After Henry (TV series)

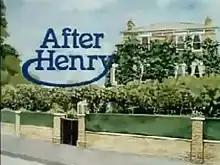

After Henry is a British sitcom that aired on ITV from 4 January 1988 to 24 August 1992. It was based on the radio series of the same name that was broadcast on BBC Radio 4 between 1985 and 1989. Like the radio series, the TV series was written by Simon Brett, and starred Prunella Scales and Joan Sanderson. It was made for the ITV network by Thames Television. The opening and closing music is "Three-Quarter Blues", by George Gershwin.